Mel Stottlemyre Jr.

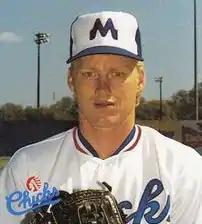
Stottlemyre Jr. in 1988

Melvin Leon Stottlemyre Jr. (born December 28, 1963) is an American professional baseball pitching coach and a former right-handed pitcher who played in Major League Baseball (MLB) for the Kansas City Royals.